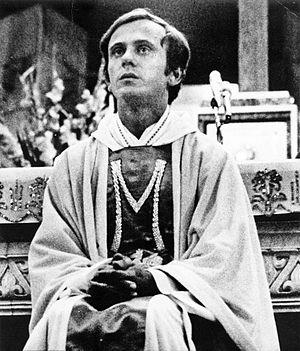
Ceci est la liste des béatifications approuvées par Benoît XVI. Ce qui ne veut pas dire qu'il en présida la cérémonie et liturgie officielle. Benoît XVI est en effet revenu à l'usage antique de ne généralement plus présider lui-même les cérémonies de béatification. Au cours de son pontificat, il y eut 116 cérémonies
Jerzy Popiełuszko est un prêtre catholique polonais né le 14 septembre 1947 et assassiné le 19 octobre 1984. Aumônier du syndicat Solidarność, il est l'une des figures emblématiques de la lutte contre le régime communiste en Pologne.
Cette liste de saints concerne les saints, bienheureux, et vénérables reconnus comme tels par l'Église catholique, ayant vécu au XXᵉ siècle. Sur cette période, l'Église a donné comme modèles évangéliques 152 saints et 2 038 bienheureux.